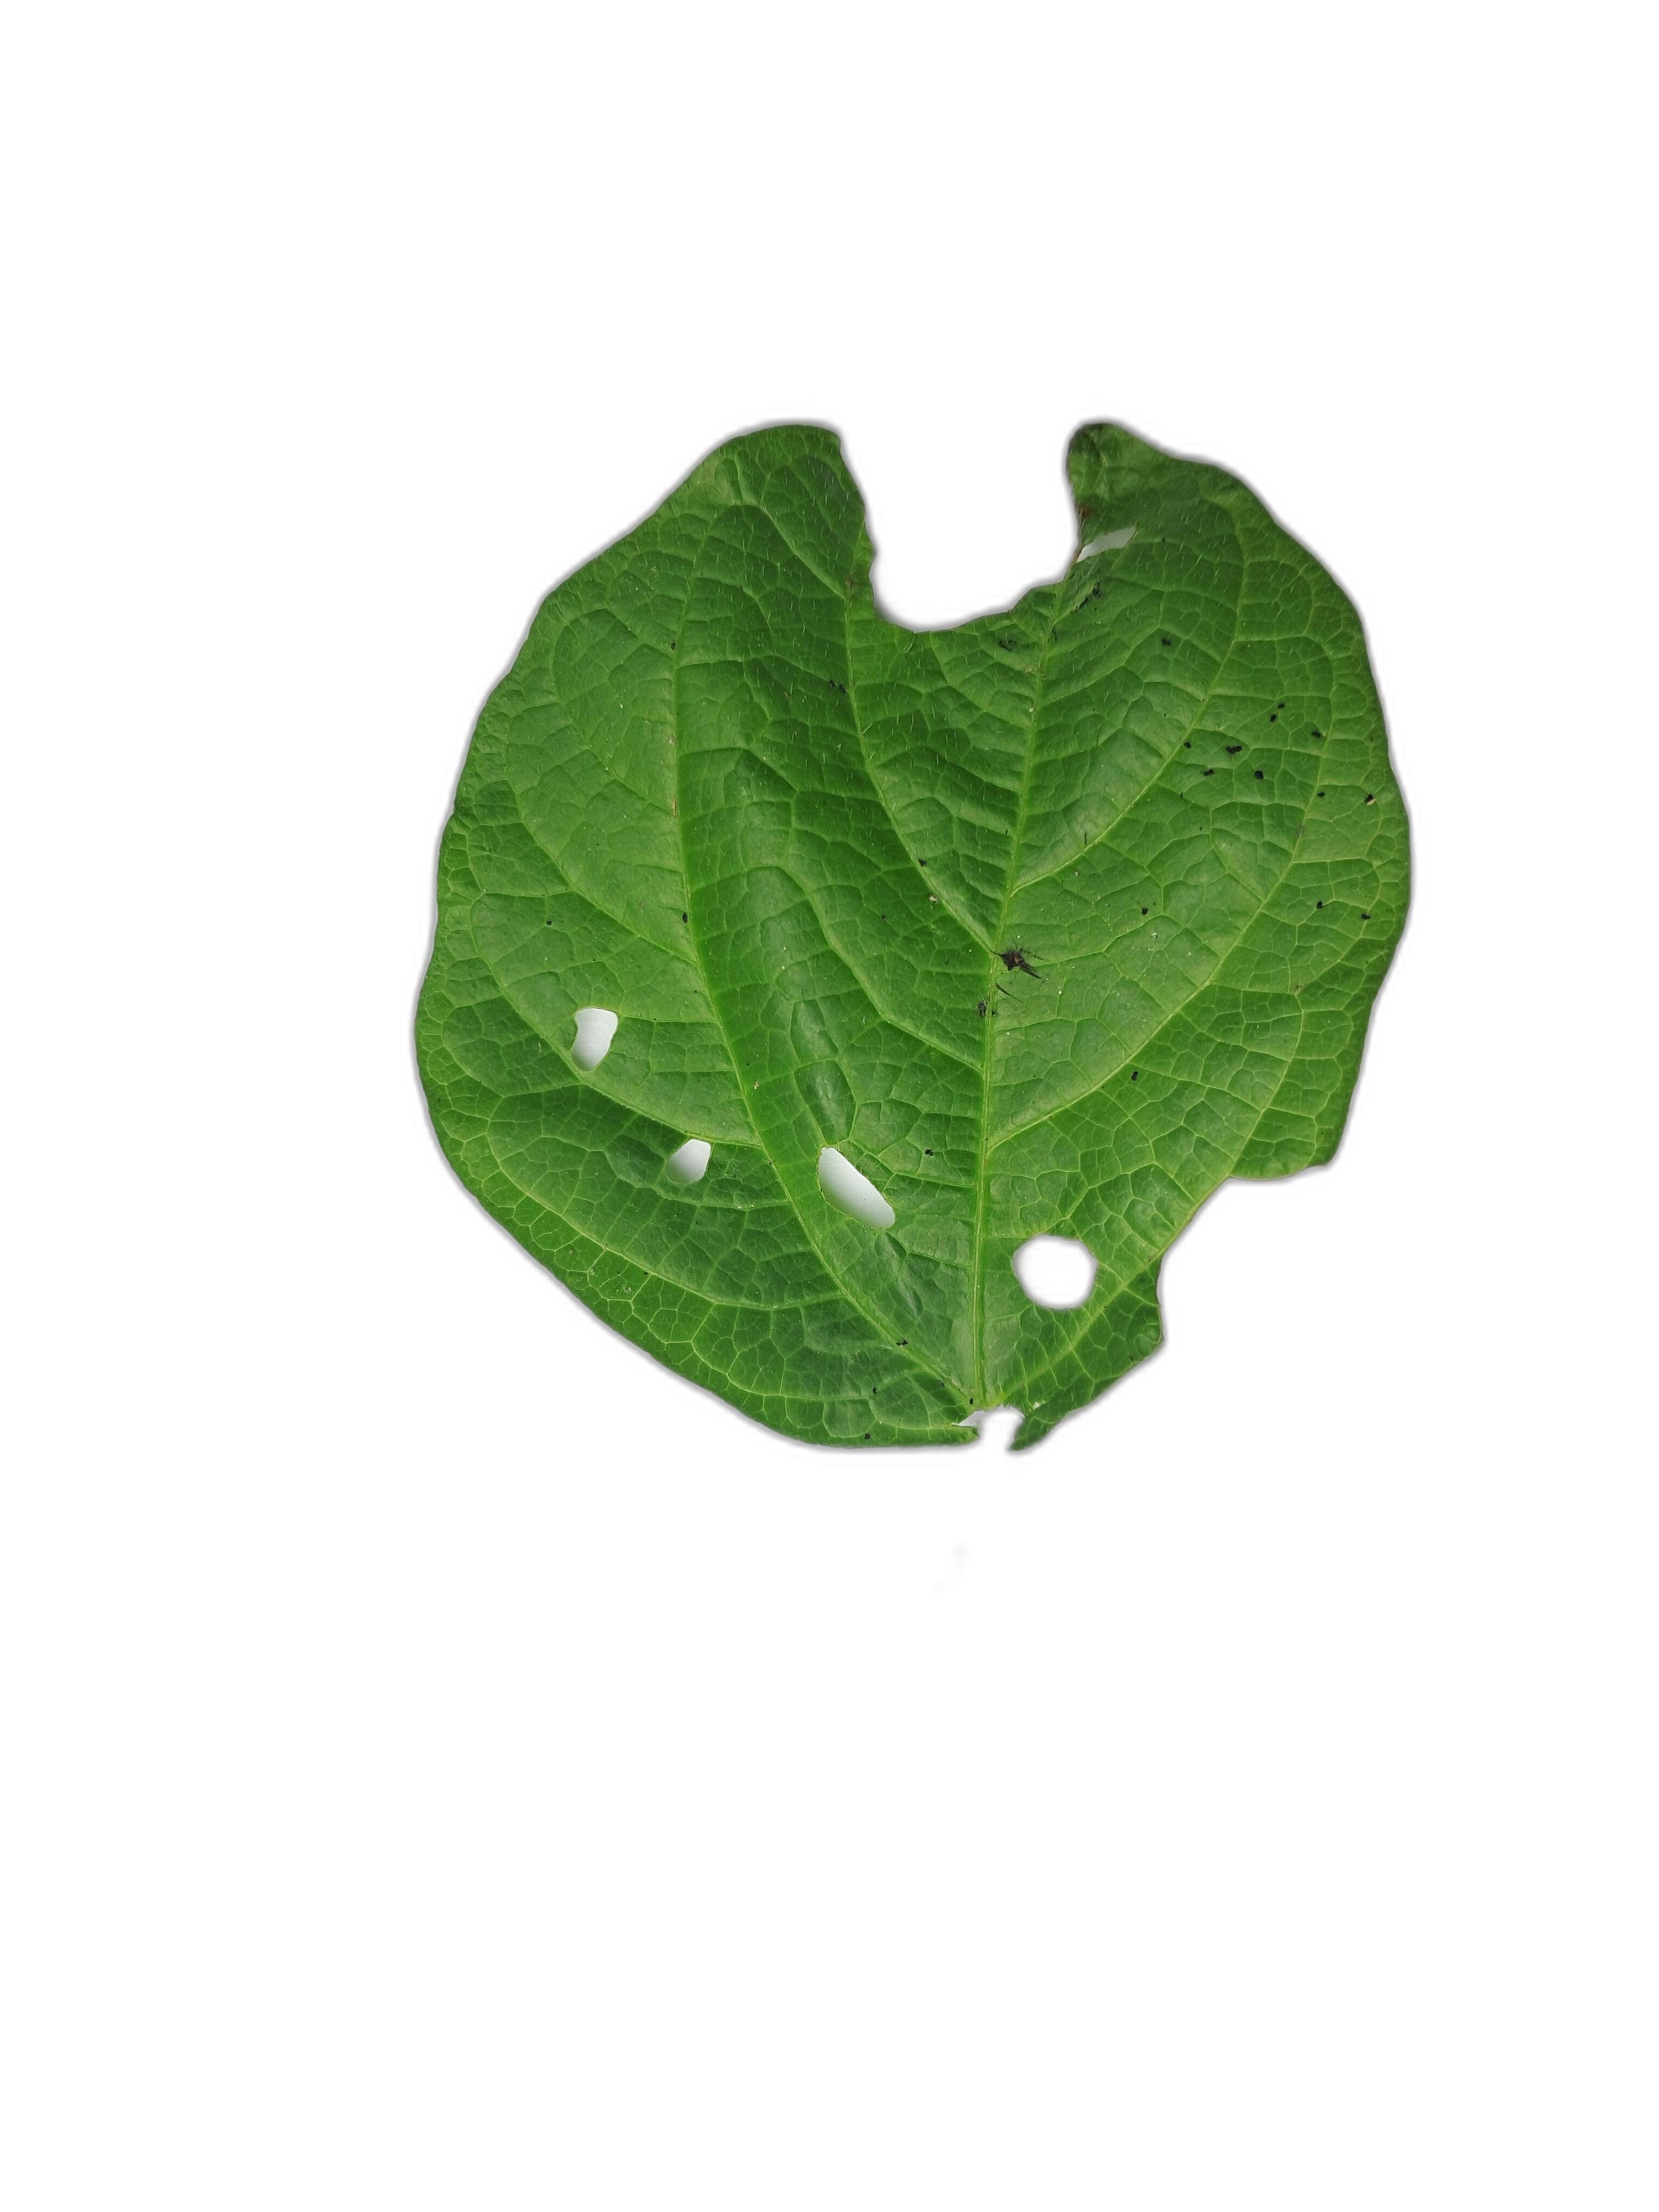
Label: Leaf Crinkle